Russian Anti-Doping Agency

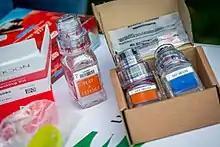
Doping sample collecting kit

Following allegations made by German broadcaster ARD in 2014, WADA commissioned a report into doping and associated corruption in Russian athletics. The report, published in November 2015, was highly critical of RUSADA and the All-Russia Athletic Federation (ARAF), as well as singling out several individuals for doping offences. It concluded that RUSADA was under improper influence from the Russian Ministry of Sport. They further alleged that the agency and its employees athletes gave advance notice of tests to athletes and "routinely" took bribes to cover up doping.